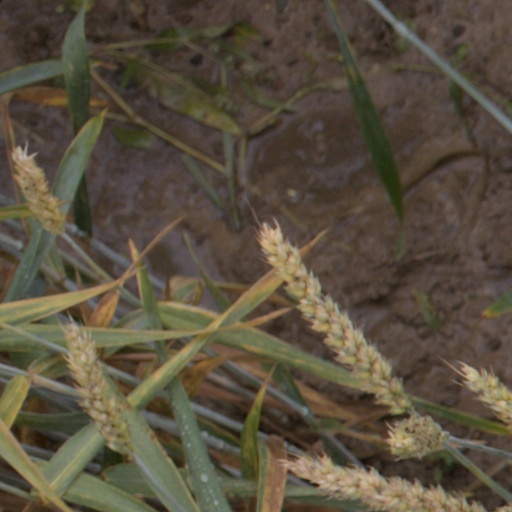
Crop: wheat